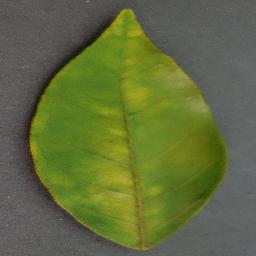
Label: Orange___Haunglongbing_(Citrus_greening)